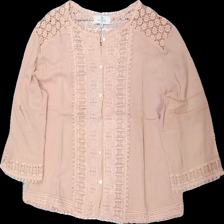
View: front
Type: Top
Category: Ladies
Brand: Not in the list
Brand text on label: Flash women
Colors: Pink
Material: 100% bomull
Pattern: Embroidered
Cut: C-collar
Size: XL
Season: All
Damage: nopprigt
Damage location: middle right
Damage 2: nopprigt
Damage 2 location: middle left
Damage 3: lös tråd
Damage 3 location: middle left
Price range: <50
Recommended usage: Export
Description: top med broderi detaljer